Johns Hopkins Hospital

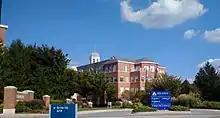
Johns Hopkins Medicine's campus in Brooklandville, Maryland

In 1903, Harriet Lane left a sum of over $400,000 at her death in 1903 to establish the "Harriet Lane Home for Invalid Children" as a memorial to two sons who had died in childhood. In October 1912 the "Harriet Lane Home" officially opened. It was the first children's clinic in the United States that was associated with a medical school, first run by John Howland. Eventually treating over 60,000 children a year, the "Harriet Lane Home" became a pioneer treatment, teaching, and research clinic, and the first to have subspecialties in pediatrics as created by Edwards A. Park.